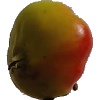
Label: Apple Red Yellow 2